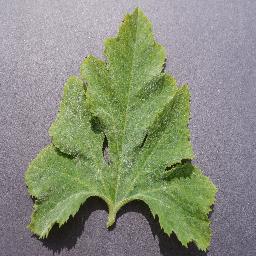
Label: Squash___Powdery_mildew